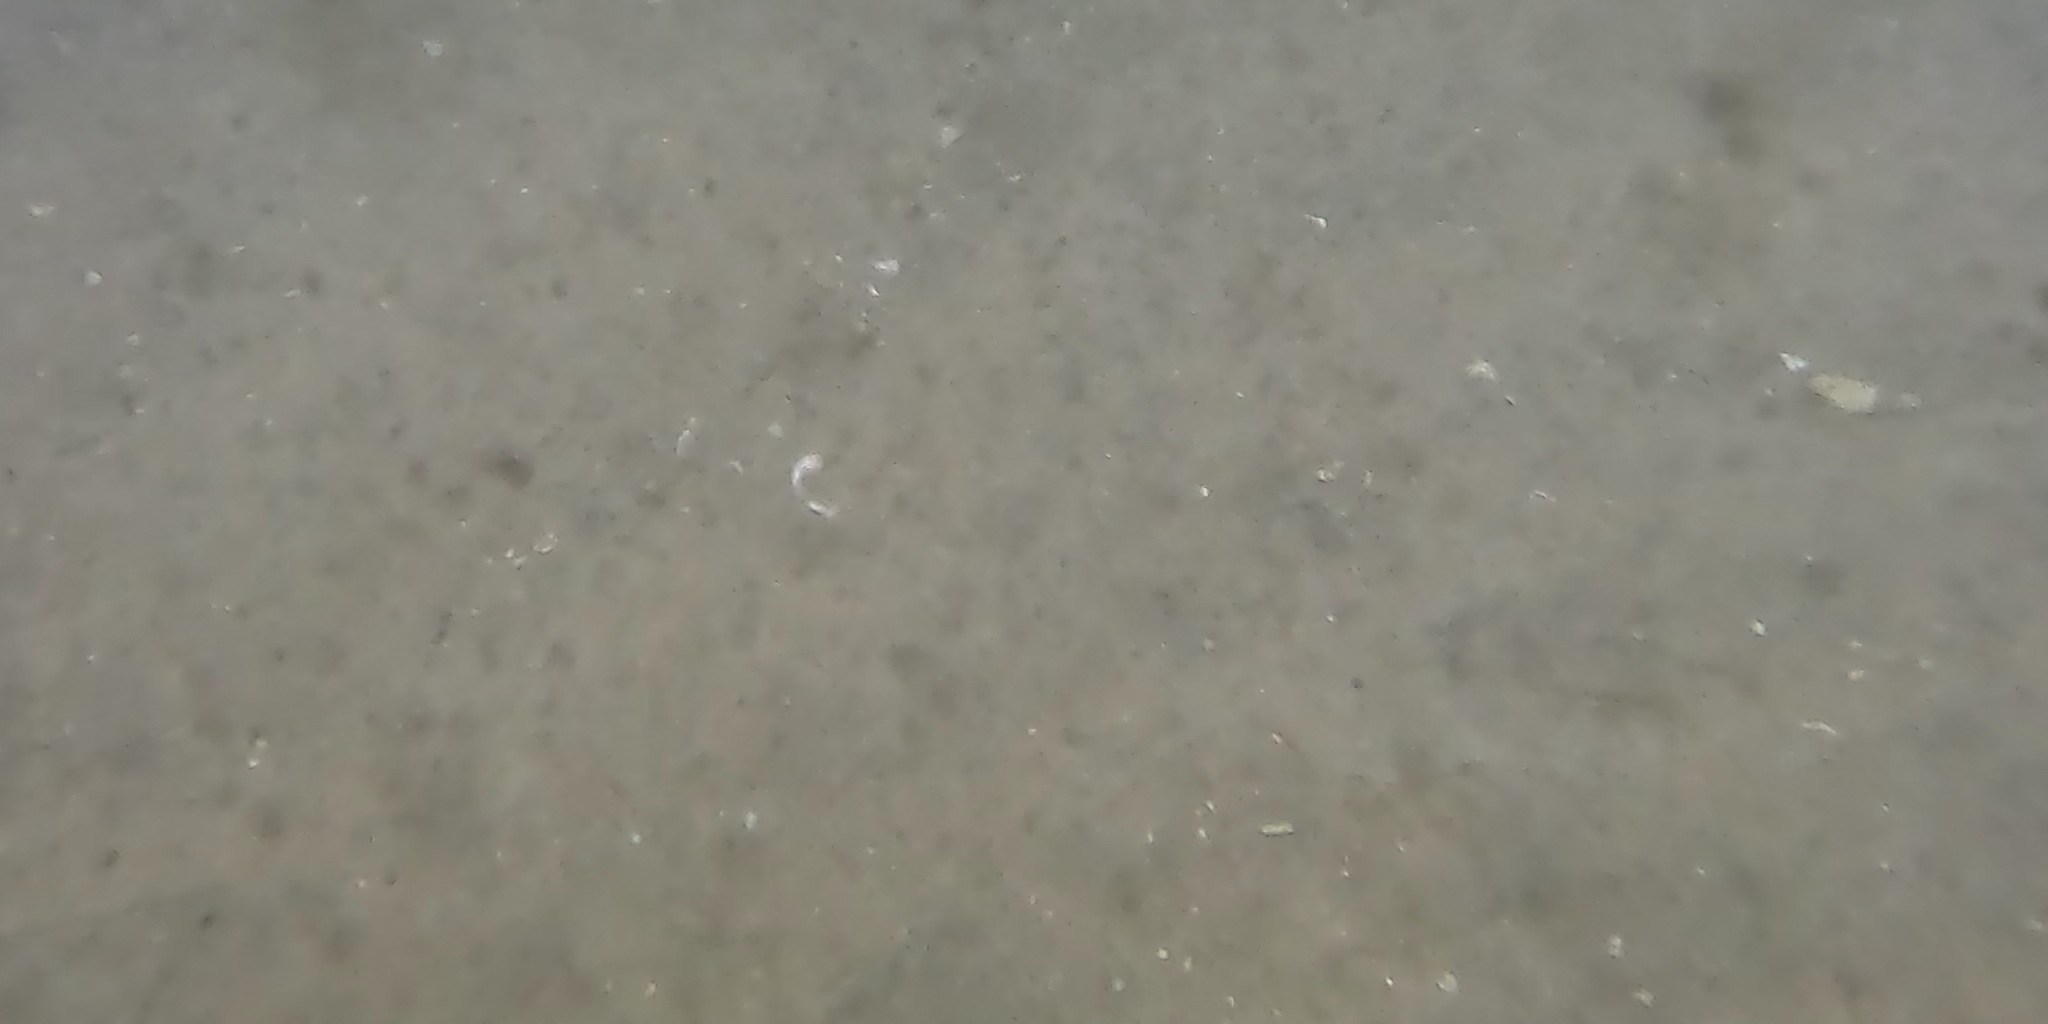
Seabed habitat: sand